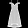
Label: Dress